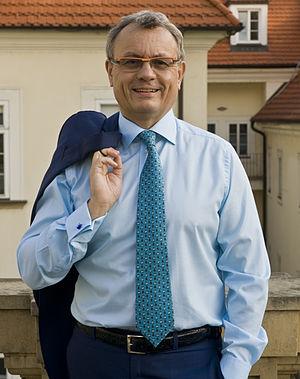
Vladimír Dlouhý, né le 31 juillet 1953 à Prague, est un homme politique tchèque, qui a été ministre de l'Industrie et du Commerce de la République tchèque de 1992 à 1997, à l'époque des grandes privatisations.
Le ministère de l'Industrie et du Commerce de la République tchèque est le département ministériel tchèque chargé de l'industrie, de l'énergie, du commerce intérieur et extérieur, des investissements, de la consommation, des entreprises, de la technologie, de la recherche industrielle et des communications.